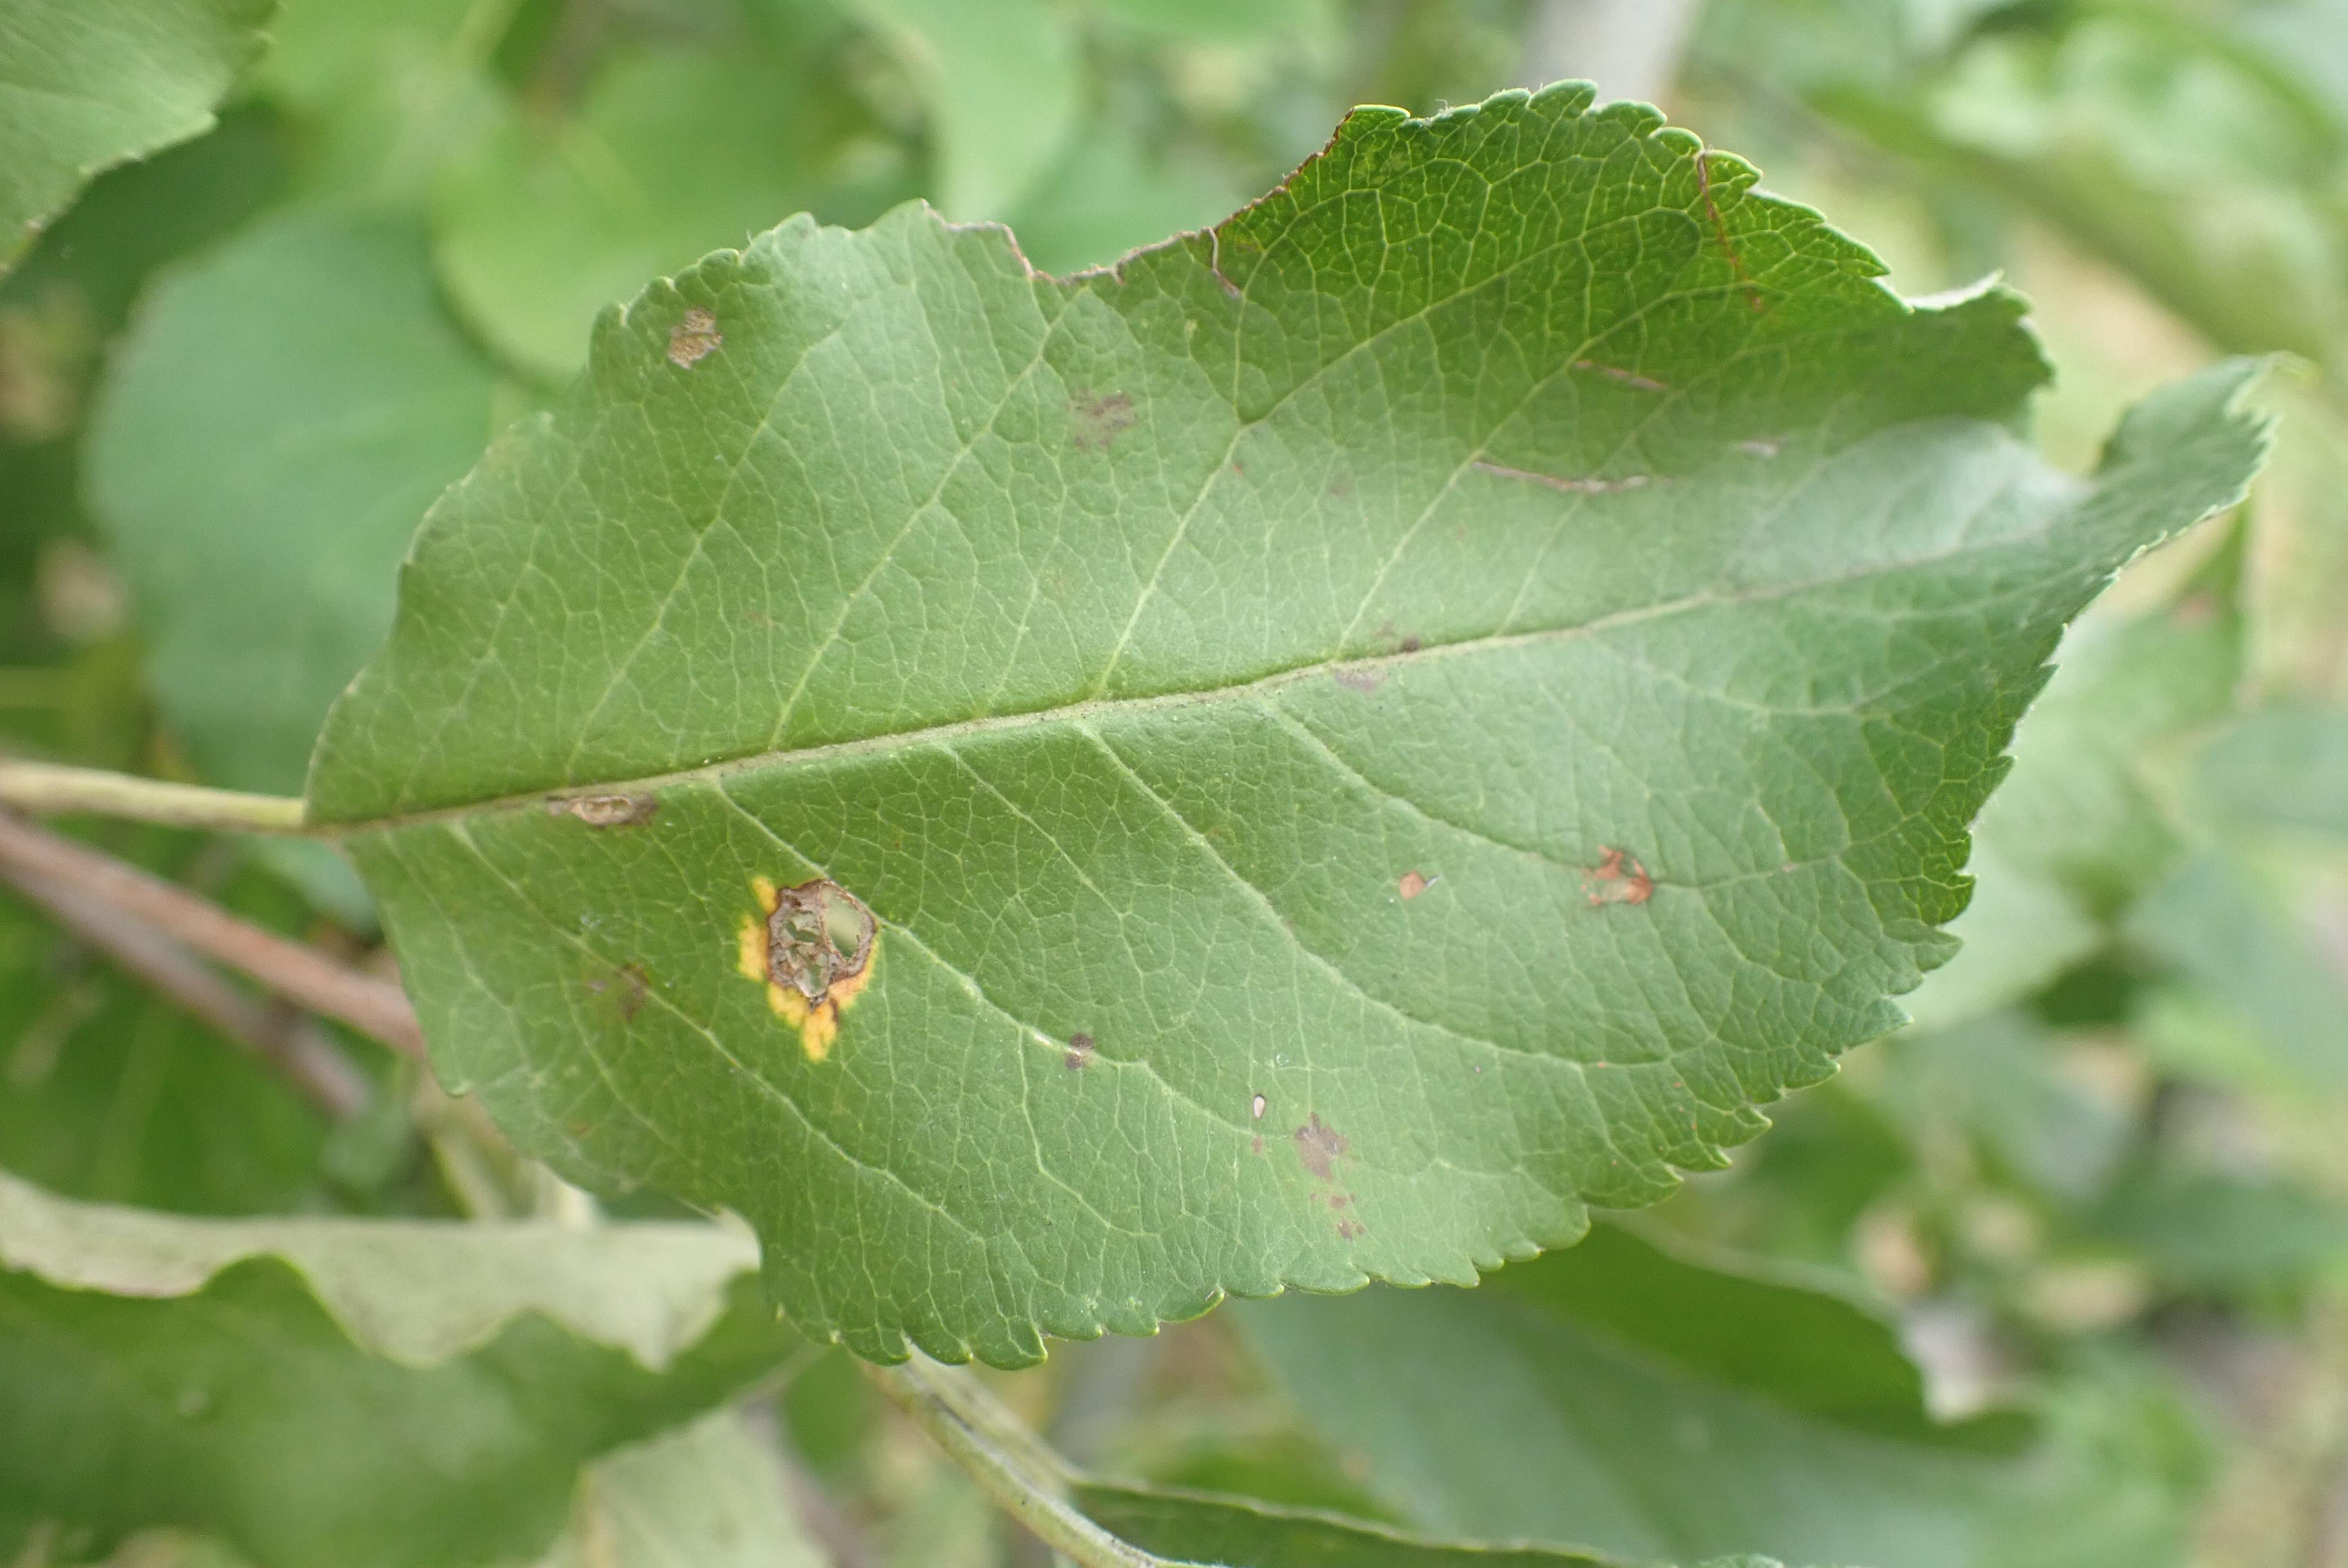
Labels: complex